Province of Pomerania (1815–1945)

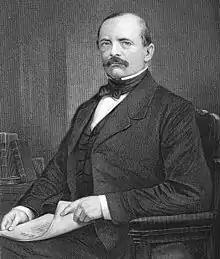
Otto von Bismarck in 1873

Otto von Bismarck inherited from his father the Farther Pomeranian estates Külz (Kulice), Jarchlin (Jarchlino) and Kniephof (Konarzewo). Aiming at a farming career, he studied agriculture at the academy in Greifswald-Eldena. From 1867 to 1874, he bought and expanded the Varzin (Warcino) estates.